English Americans

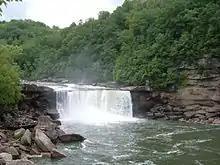
The English county name "Cumberland" is commonly replicated in Appalachia, such as at Cumberland River (pictured). The Duke of Cumberland appealed to northern English settlers for his victory at Culloden (1746)

In 2010, the top ten family names in the United States, seven have English origins or having possible mixed British Isles heritage, the other three being of Spanish and/or Basque origin.